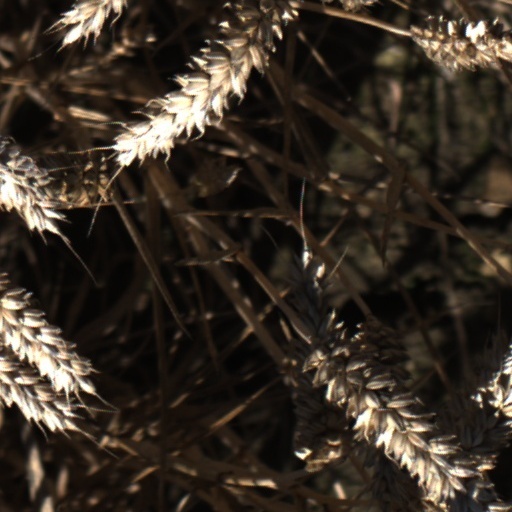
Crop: wheat